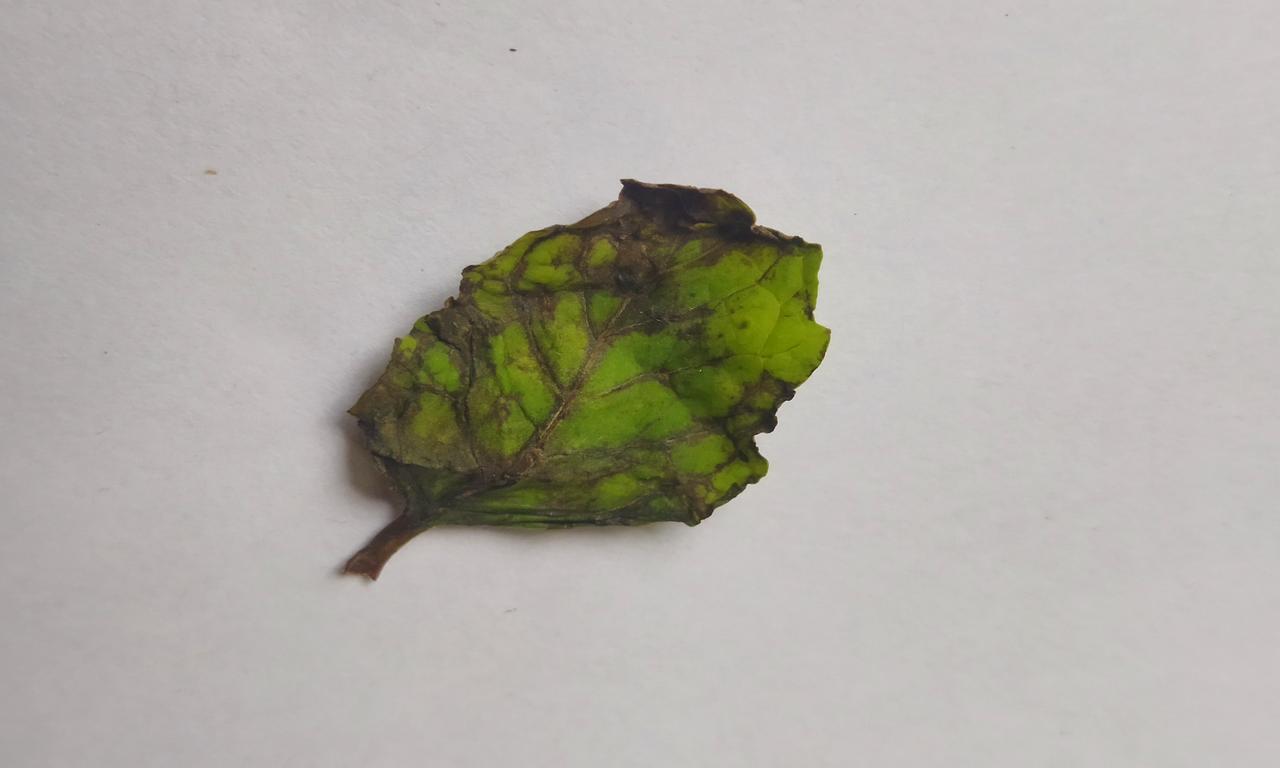
Label: Spoiled